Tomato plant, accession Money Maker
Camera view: vertical (180 deg); turntable rotation: 210 degrees
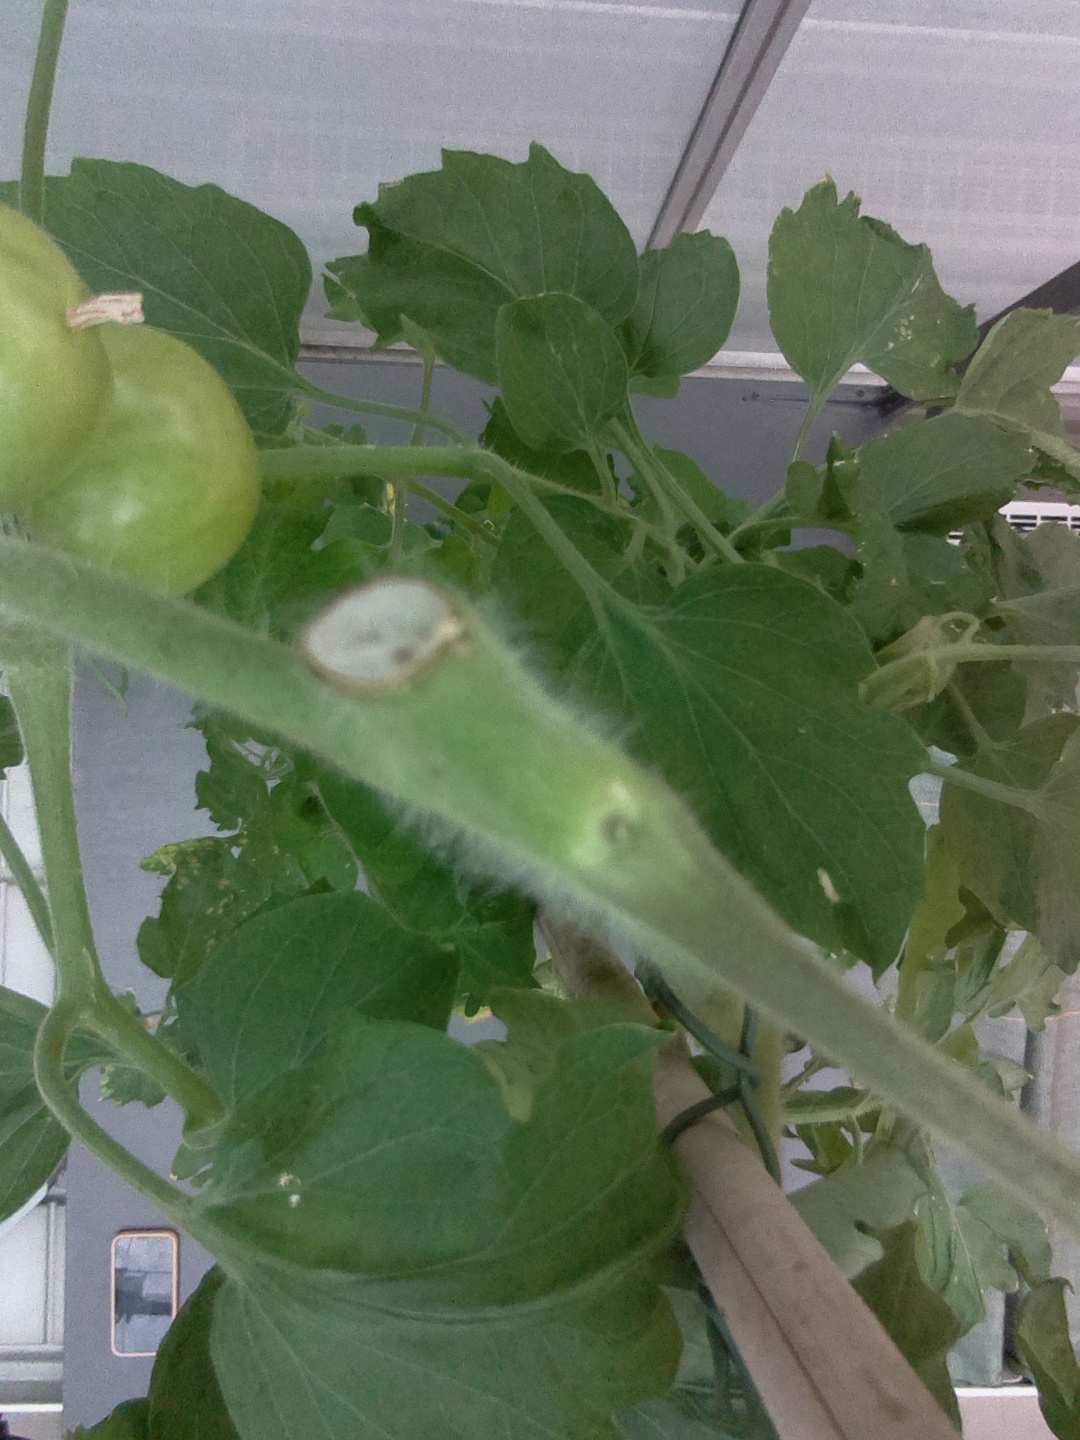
BBCH growth stage 74: 40%-50% of final fruit size